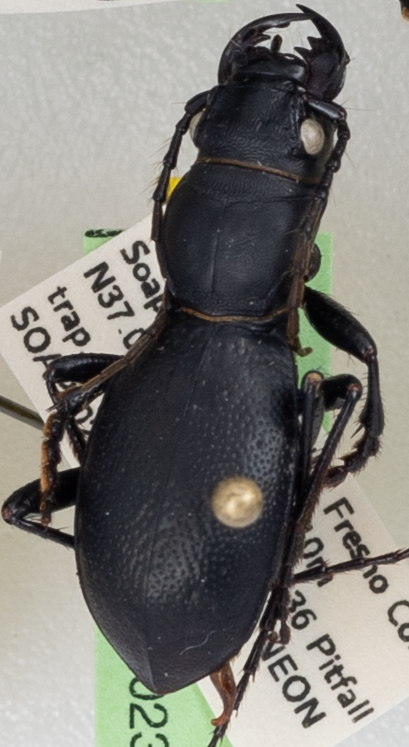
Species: Omus californicus
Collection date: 2023-07-26
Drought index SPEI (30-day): -1.442
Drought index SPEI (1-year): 1.28
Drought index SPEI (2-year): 0.54